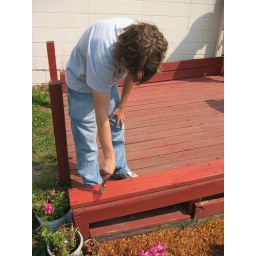
Fraternity guys helping the boys and girls club around their facility in Ypsilanti.